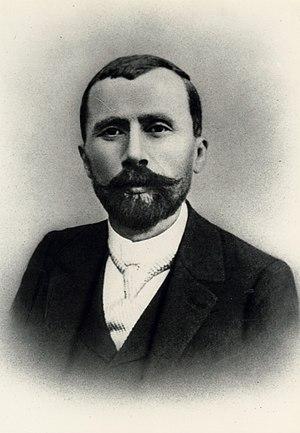
Trappes est une commune française située dans le département des Yvelines, en région Île-de-France.
Léon Teisserenc de Bort, né à Paris le 5 novembre 1855 et mort à Cannes le 2 janvier 1913, est un météorologue français qui développa l'observation et l'étude de l'atmosphère par l'utilisation de ballons instrumentés. Il fut aussi le codécouvreur, avec Richard Aßmann, de la stratosphère. Des cratères sur la Lune et sur Mars portent son nom.